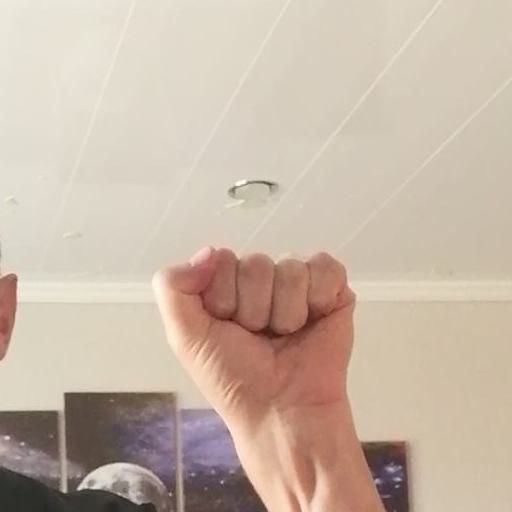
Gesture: fist